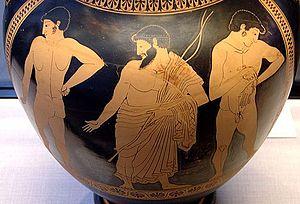
Boxeurs et entraîneur. Face B d'une amphore à panse attique à figures rouges.